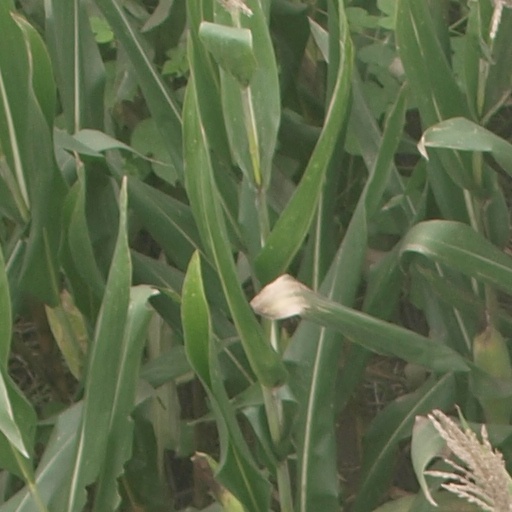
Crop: maize; corn